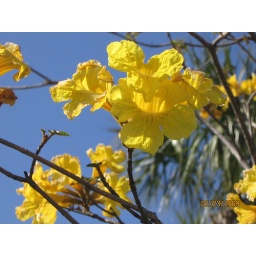
This is a beautiful yellow floral tree growing at Brandon Town Center Mall in Brandon, Florida, USA.